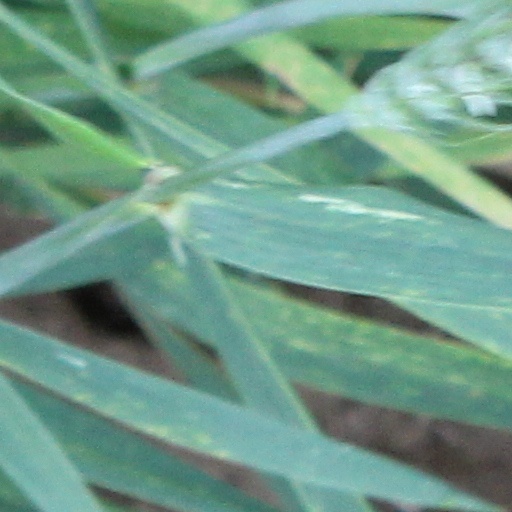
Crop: wheat